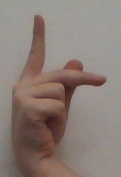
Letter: dha